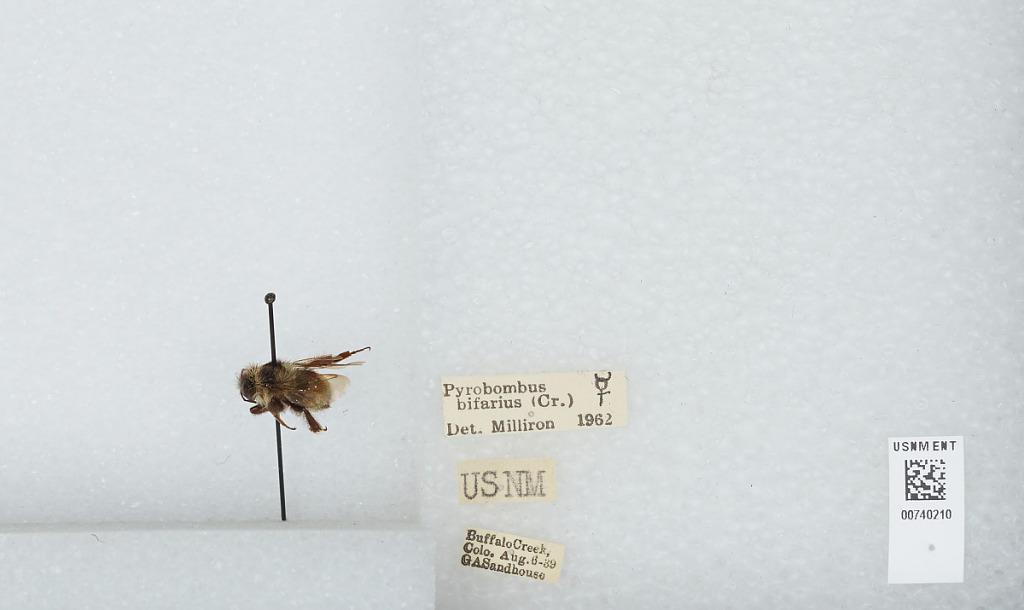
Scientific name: Bombus (Pyrobombus) bifarius Cresson
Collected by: G. Sandhouse
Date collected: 1939-8-6
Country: United States
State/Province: Colorado
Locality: Buffalo Creek
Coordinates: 39.3864, -105.27
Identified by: Milliron